Bob Talamini

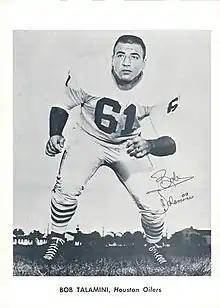

Robert Guy Talamini (January 8, 1939 – May 30, 2022) was an American professional football player who was a guard in the American Football League (AFL). He played college football for the Kentucky Wildcats, earning third-team All-SEC honors. He was selected by the Houston Oilers of the American Football League (AFL). His professional career began with the AFL's first training camp in 1960, and was capped the day the New York Jets stunned the NFL's Baltimore Colts in Super Bowl III on January 12, 1969.